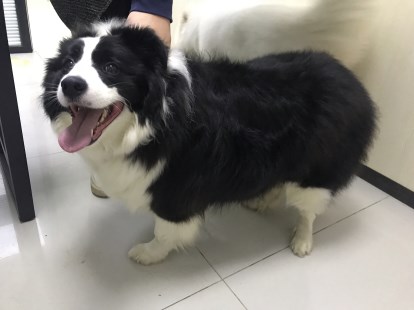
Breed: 2594-n000109-Border_collie